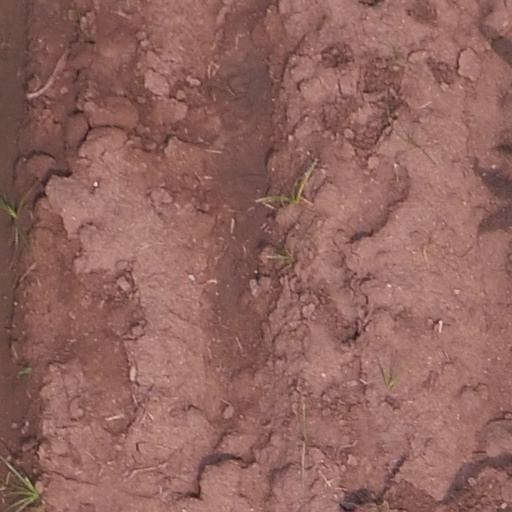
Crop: maize; corn